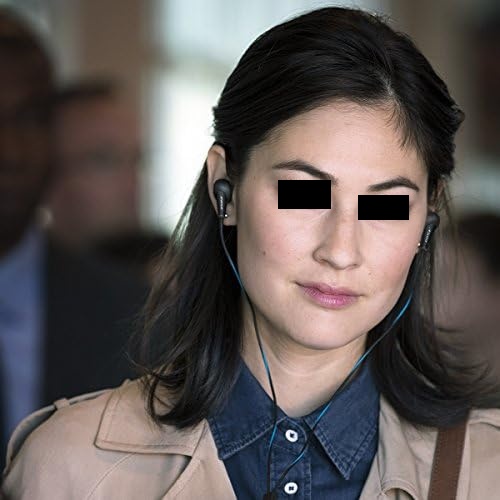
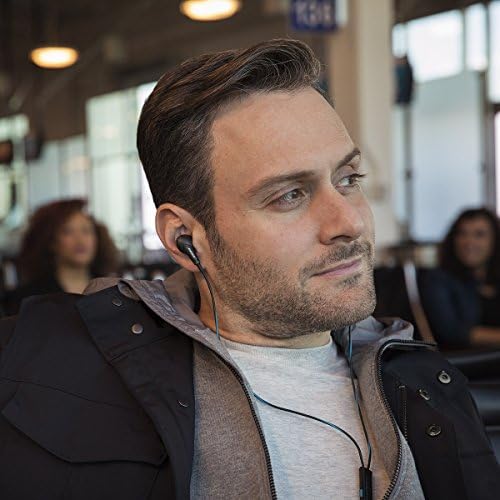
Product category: headphones
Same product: yes